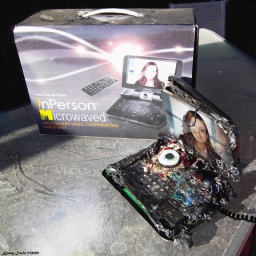
Microwaved Mutant Inperson 4-Way video Conference phone by Creative